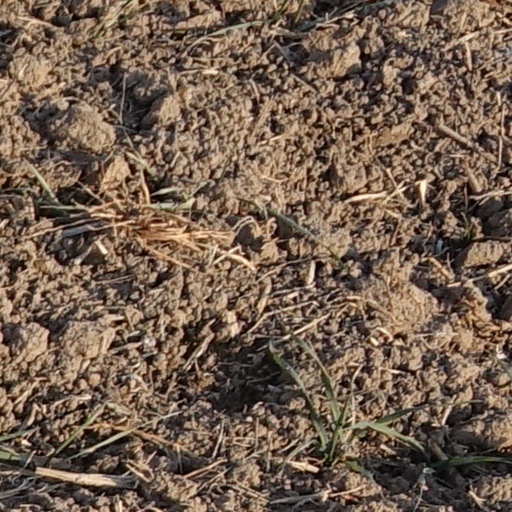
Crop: wheat